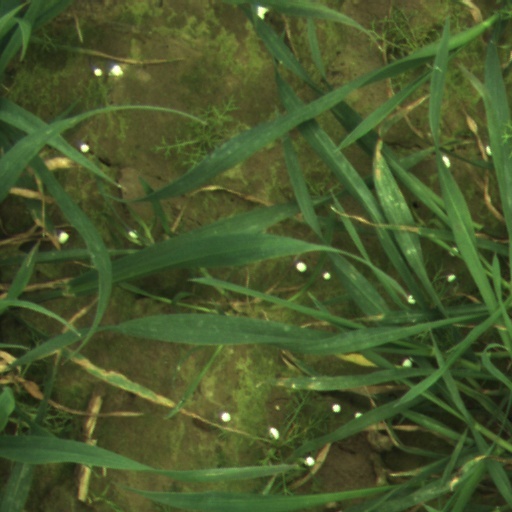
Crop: wheat